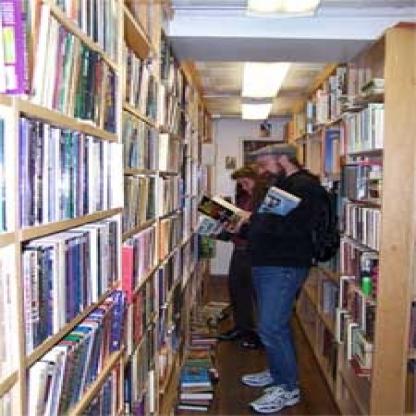
Scene: Indoor